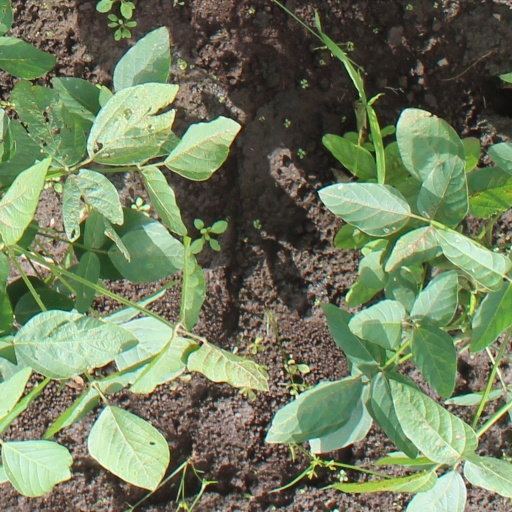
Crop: soybean